Answer in natural language. Where is Doorway with respect to blue colour stool? Choose between the following options: right or left
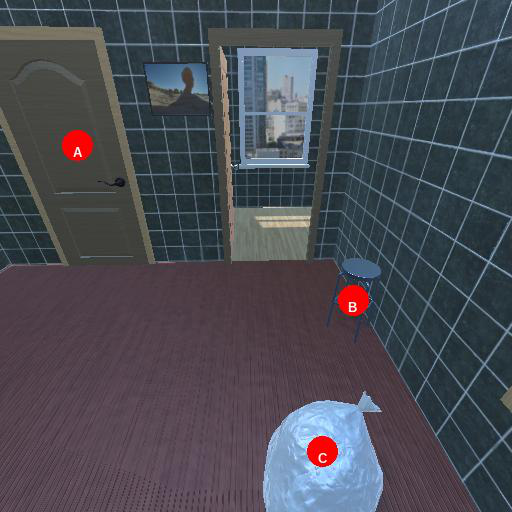
<answer>left</answer>